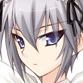
Portrait style: Anime Portrait